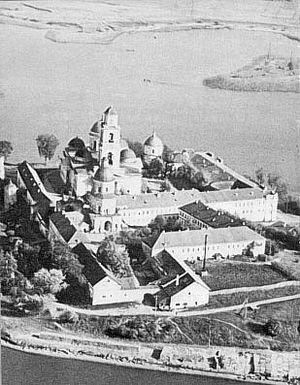
Vassili Mikhaïlovitch Blokhine, né le 7 janvier 1895 et mort le 3 février 1955, est un major-général des services secrets soviétiques spécialisé dans l’élimination physique des prisonniers politiques et les tueries de masse de 1926 à 1953. Sa capacité de travail, son sérieux et son sens de l’organisation l’ont amené, au bout de 27 ans de service dans la Tchéka puis l’OGPU et le NKVD, au poste d’exécuteur en chef. Staline lui confiait personnellement les missions d’élimination importantes, visant tant de nombreux contingents de population que des personnalités en vue du régime.